The Magic House (film)

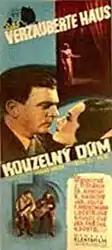
Theatrical release poster

The Magic House is a 1939 Czechoslovak drama film directed by Otakar Vávra.